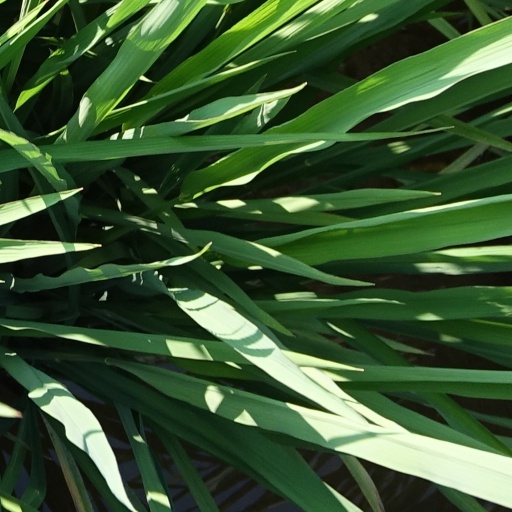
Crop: rice